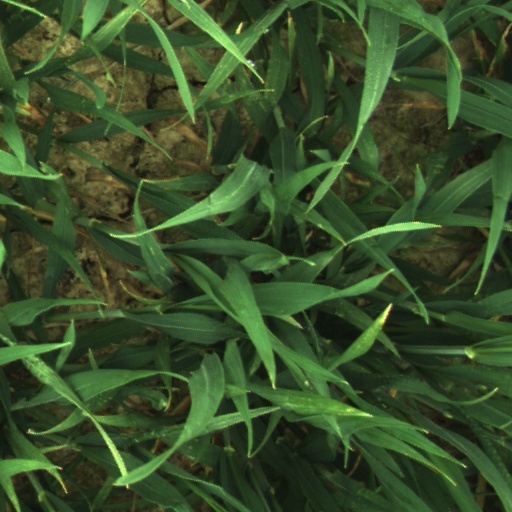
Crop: wheat